I Now Pronounce You Chuck & Larry

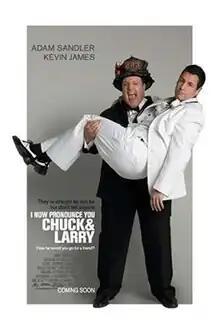
Theatrical release poster

I Now Pronounce You Chuck & Larry (also simply known as Chuck & Larry) is a 2007 American buddy comedy film directed by Dennis Dugan from a screenplay by Barry Fanaro, Alexander Payne, and Jim Taylor. It stars Adam Sandler and Kevin James as the title characters Chuck Levine and Larry Valentine, respectively, two New York City firefighters who run into various problems after they pretend to be a homosexual couple in order to ensure that Larry, a widowed father, can provide life insurance for his two children. Jessica Biel, Ving Rhames, Steve Buscemi and Dan Aykroyd appear in supporting roles, with Jamie Chung making her film debut in a minor role.